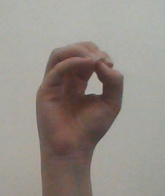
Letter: ha